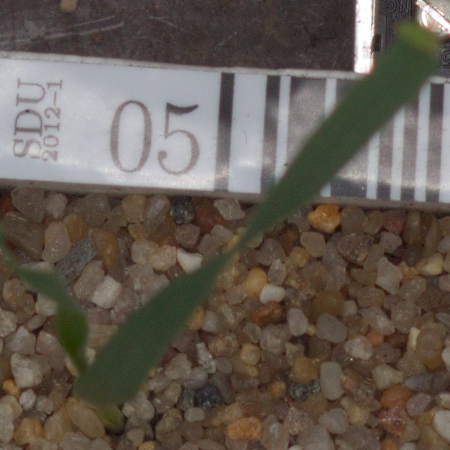
Label: common_wheat